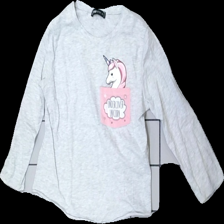
View: front
Type: Top
Category: Ladies
Brand: Fbsisters (New Yorker)
Colors: Grey, Pink
Material: unknown
Pattern: Other
Cut: Regular, C-collar
Size: XS
Season: All
Price range: <50
Recommended usage: Export
Description: grey top with pocket and print